Du Barry Was a Lady

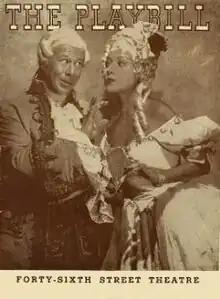
1939 original Broadway production playbill cover

Du Barry Was a Lady is a Broadway musical, with music and lyrics by Cole Porter, and the book by Herbert Fields and Buddy DeSylva. The musical starred Bert Lahr, Ethel Merman and Betty Grable, and the song "Friendship" was one of the highlights. The musical was made into the 1943 Technicolor film "Du Barry Was a Lady", starring Red Skelton, Lucille Ball, Gene Kelly, and Tommy Dorsey and his orchestra.